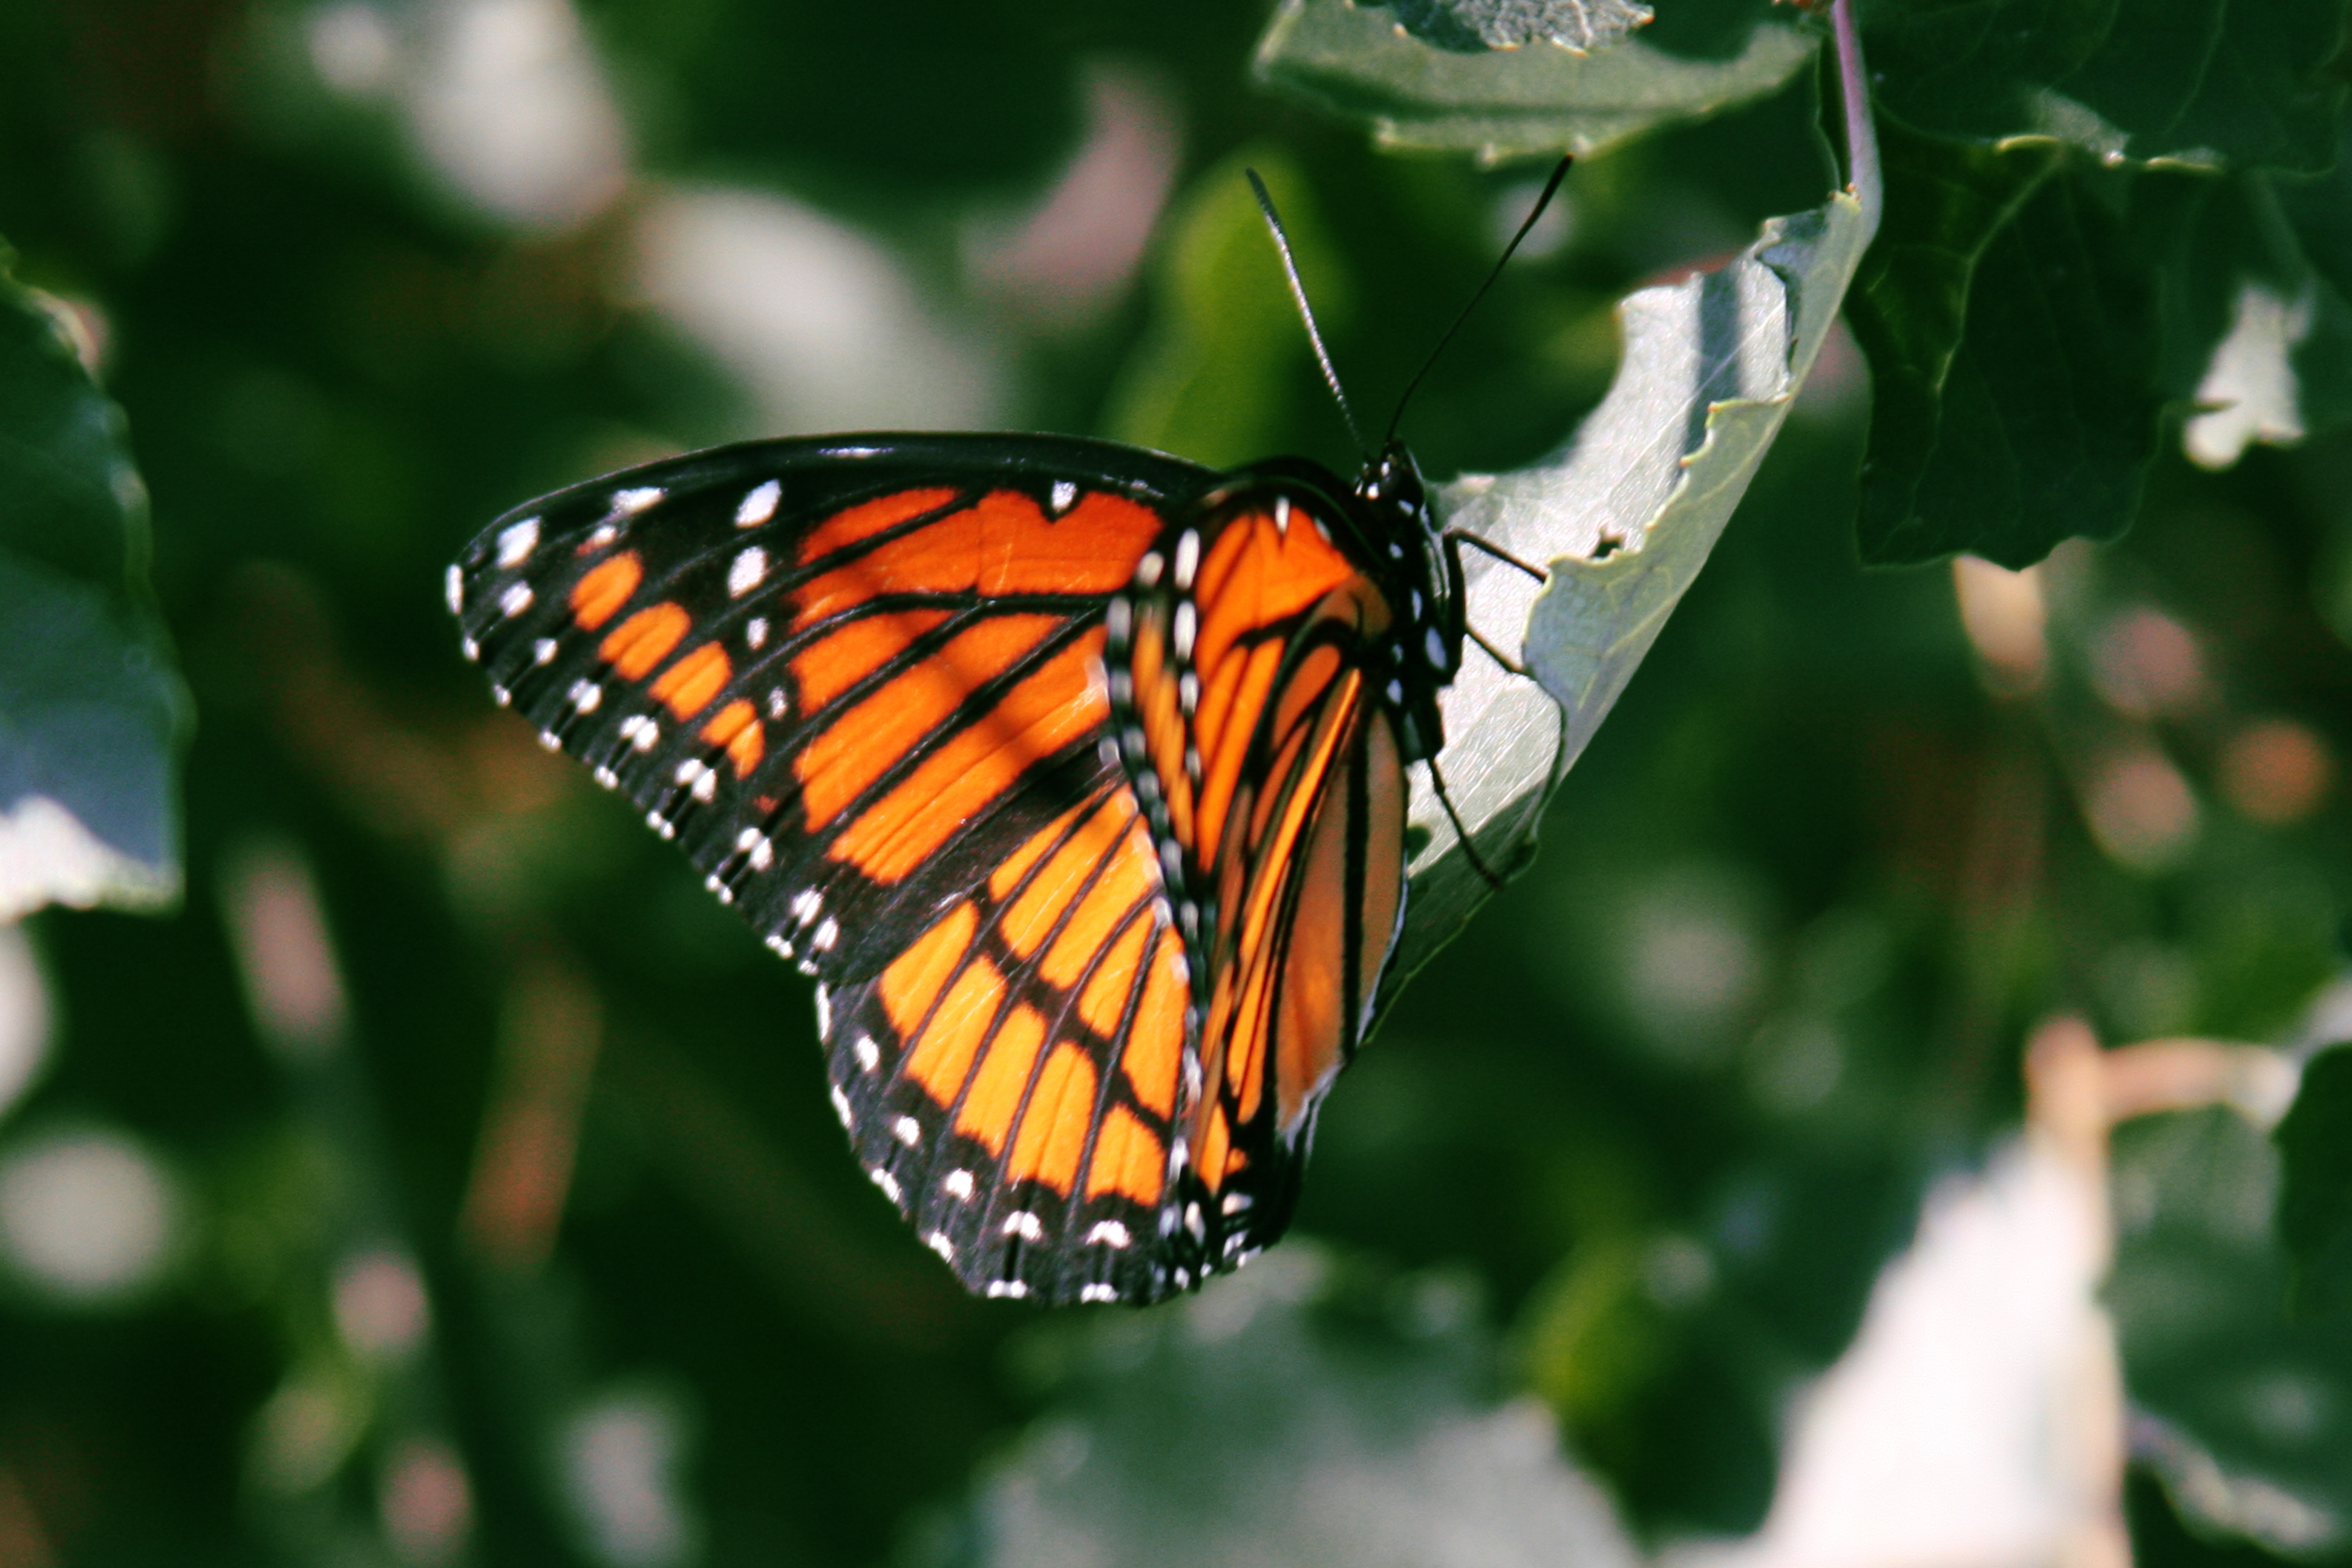
natural, moths and butterflies, butterfly, monarch butterfly, insect, viceroy butterfly, brush footed butterfly, invertebrate, pollinator, Cynthia subgenus, wildlife, botany, leaf, pieridae, organism, plant, arthropod, macro photography, lycaenid, plant stem, wing